Andy O'Sullivan

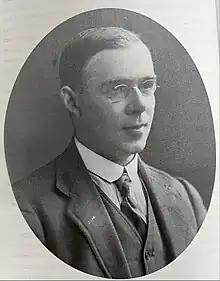
Andrew Sullivan ( 1882-1923) of Denbawn, Co. Cavan. Agricultural Inspector for North Cork, member of Irish Volunteers/ I.R.A. Intelligence Unit in Mallow, Co. Cork

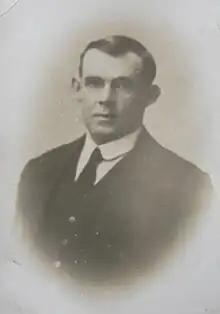
Andy O'Sullivan

Andy O'Sullivan (died 22 November 1923) was an Irish militant and Republican activist who was an intelligence officer and regional leader in the Irish Republican Army. He died during the 1923 Irish hunger strikes while in prison.